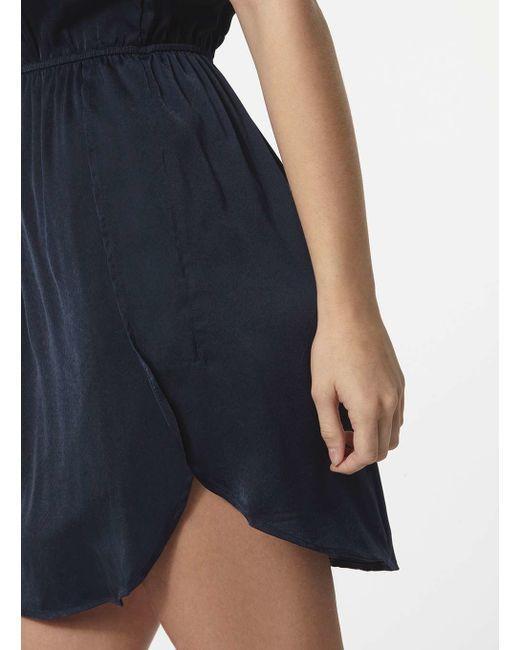
schwarzes Mini-Kleid mit kurzen Ärmeln und Knopfleiste